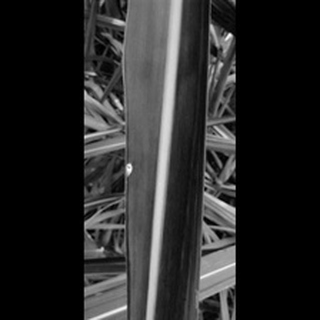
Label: sugarcane_yellow_leaf_disease